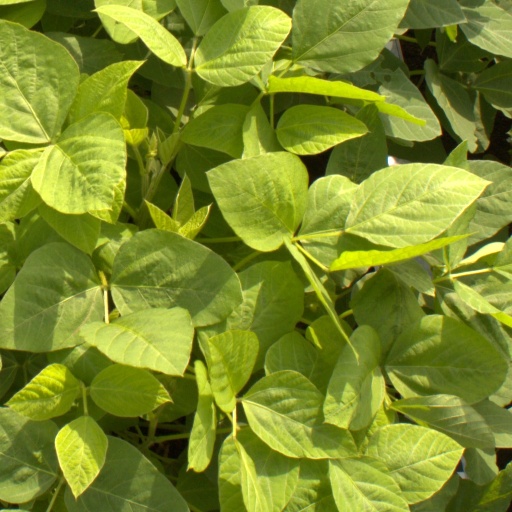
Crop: soybean